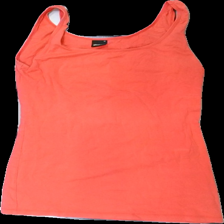
View: front
Type: Tank top
Category: Ladies
Brand: Gina Tricot
Colors: Pink
Material: 100% cotton
Cut: Regular, C-collar
Size: M
Season: All
Price range: <50
Recommended usage: Reuse